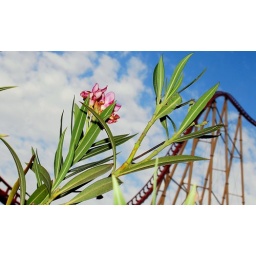
A flower in the sky